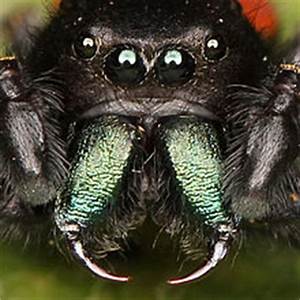
Label: spider